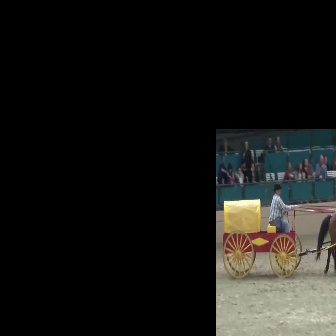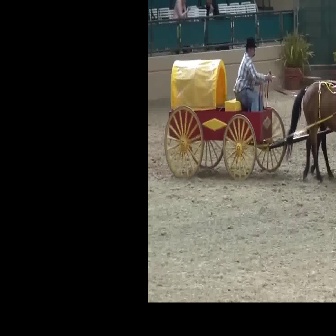
  Please identify the target specified by the bounding box [221,198,302,279] in the first image and locate it in the second image. Return the coordinates in [x_min,y_min,x_max,y_max] format.
Answer: [163,58,286,181]